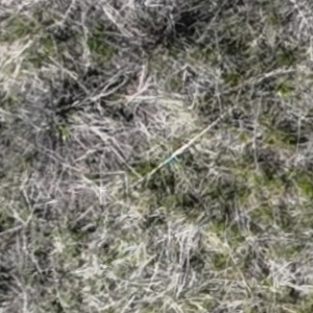
Month: may
Dye color: blue
Dye concentration: high